The Lion (locomotive)

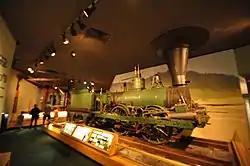
"The Lion" in the Maine State Museum, Augusta, Maine, July 2013

The Lion is a historic steam locomotive at the Maine State Museum in Augusta, Maine, USA. Built in 1846 for use on a logging railroad, it is the oldest known American-built locomotive in New England. It was listed on the National Register of Historic Places in 1976.